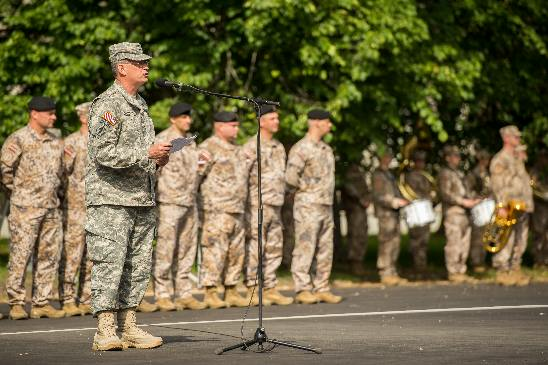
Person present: Yes